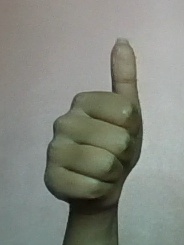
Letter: aleff